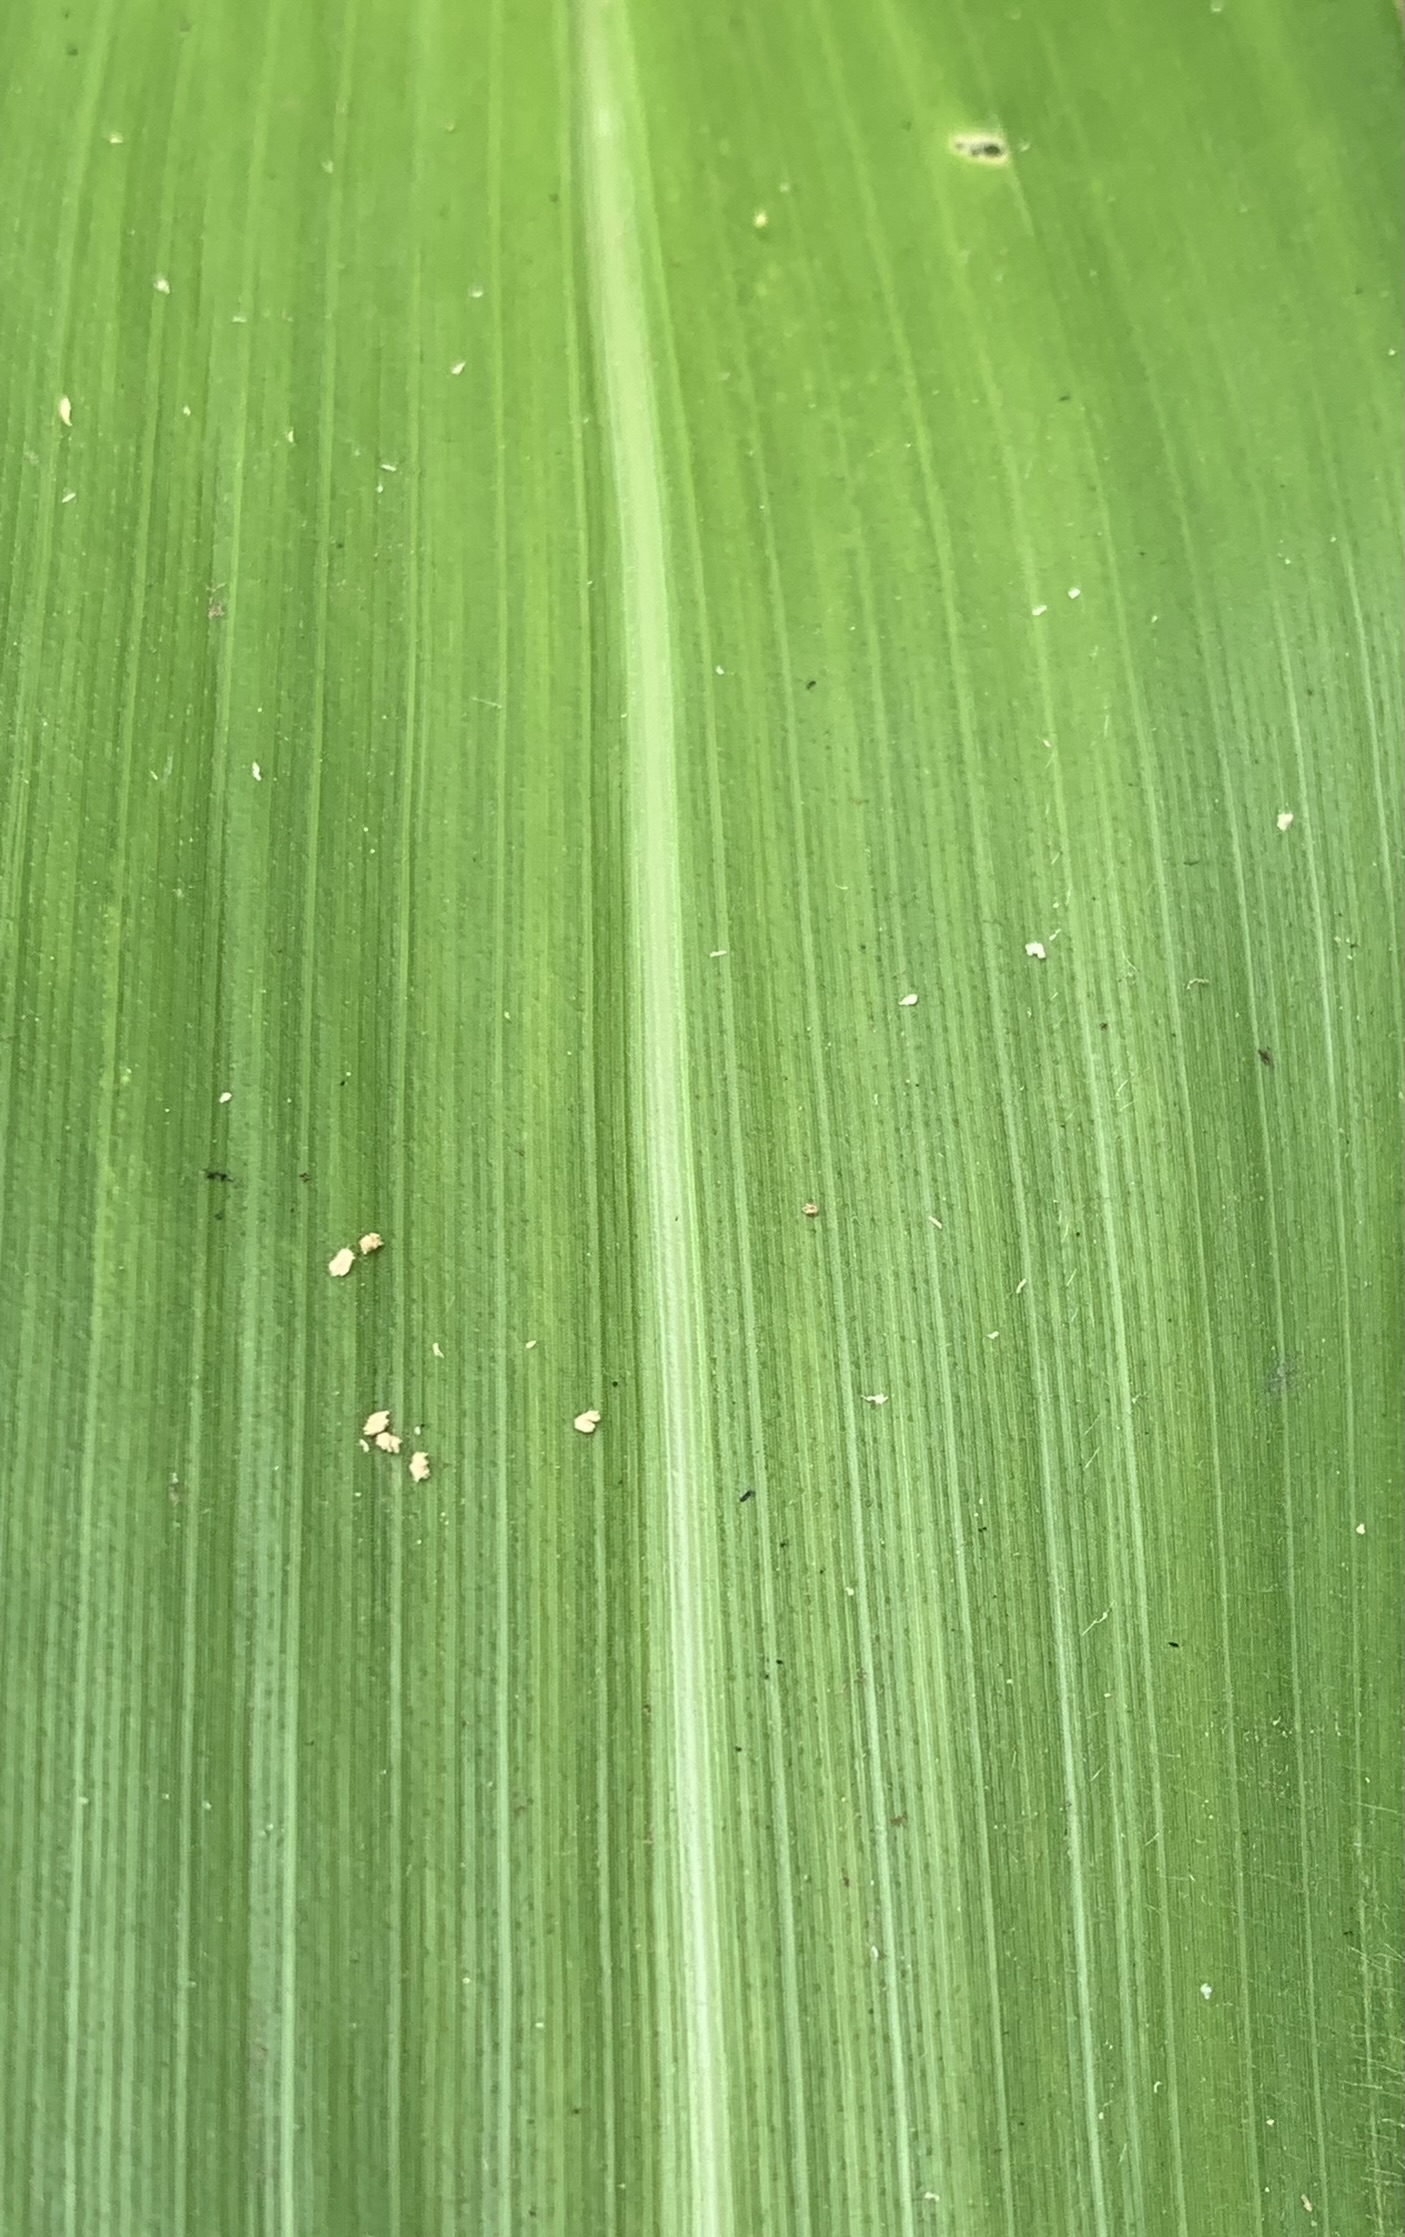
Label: Healthy